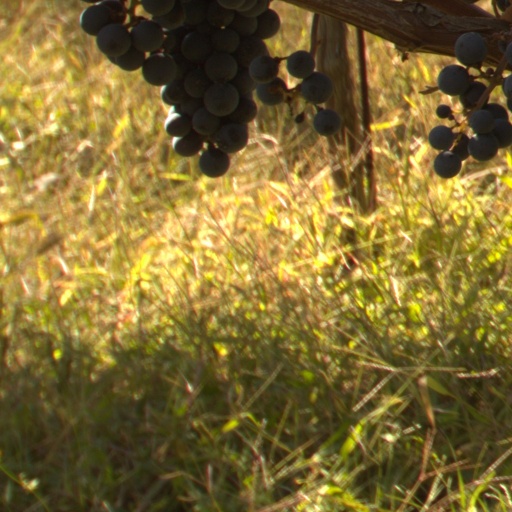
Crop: grape